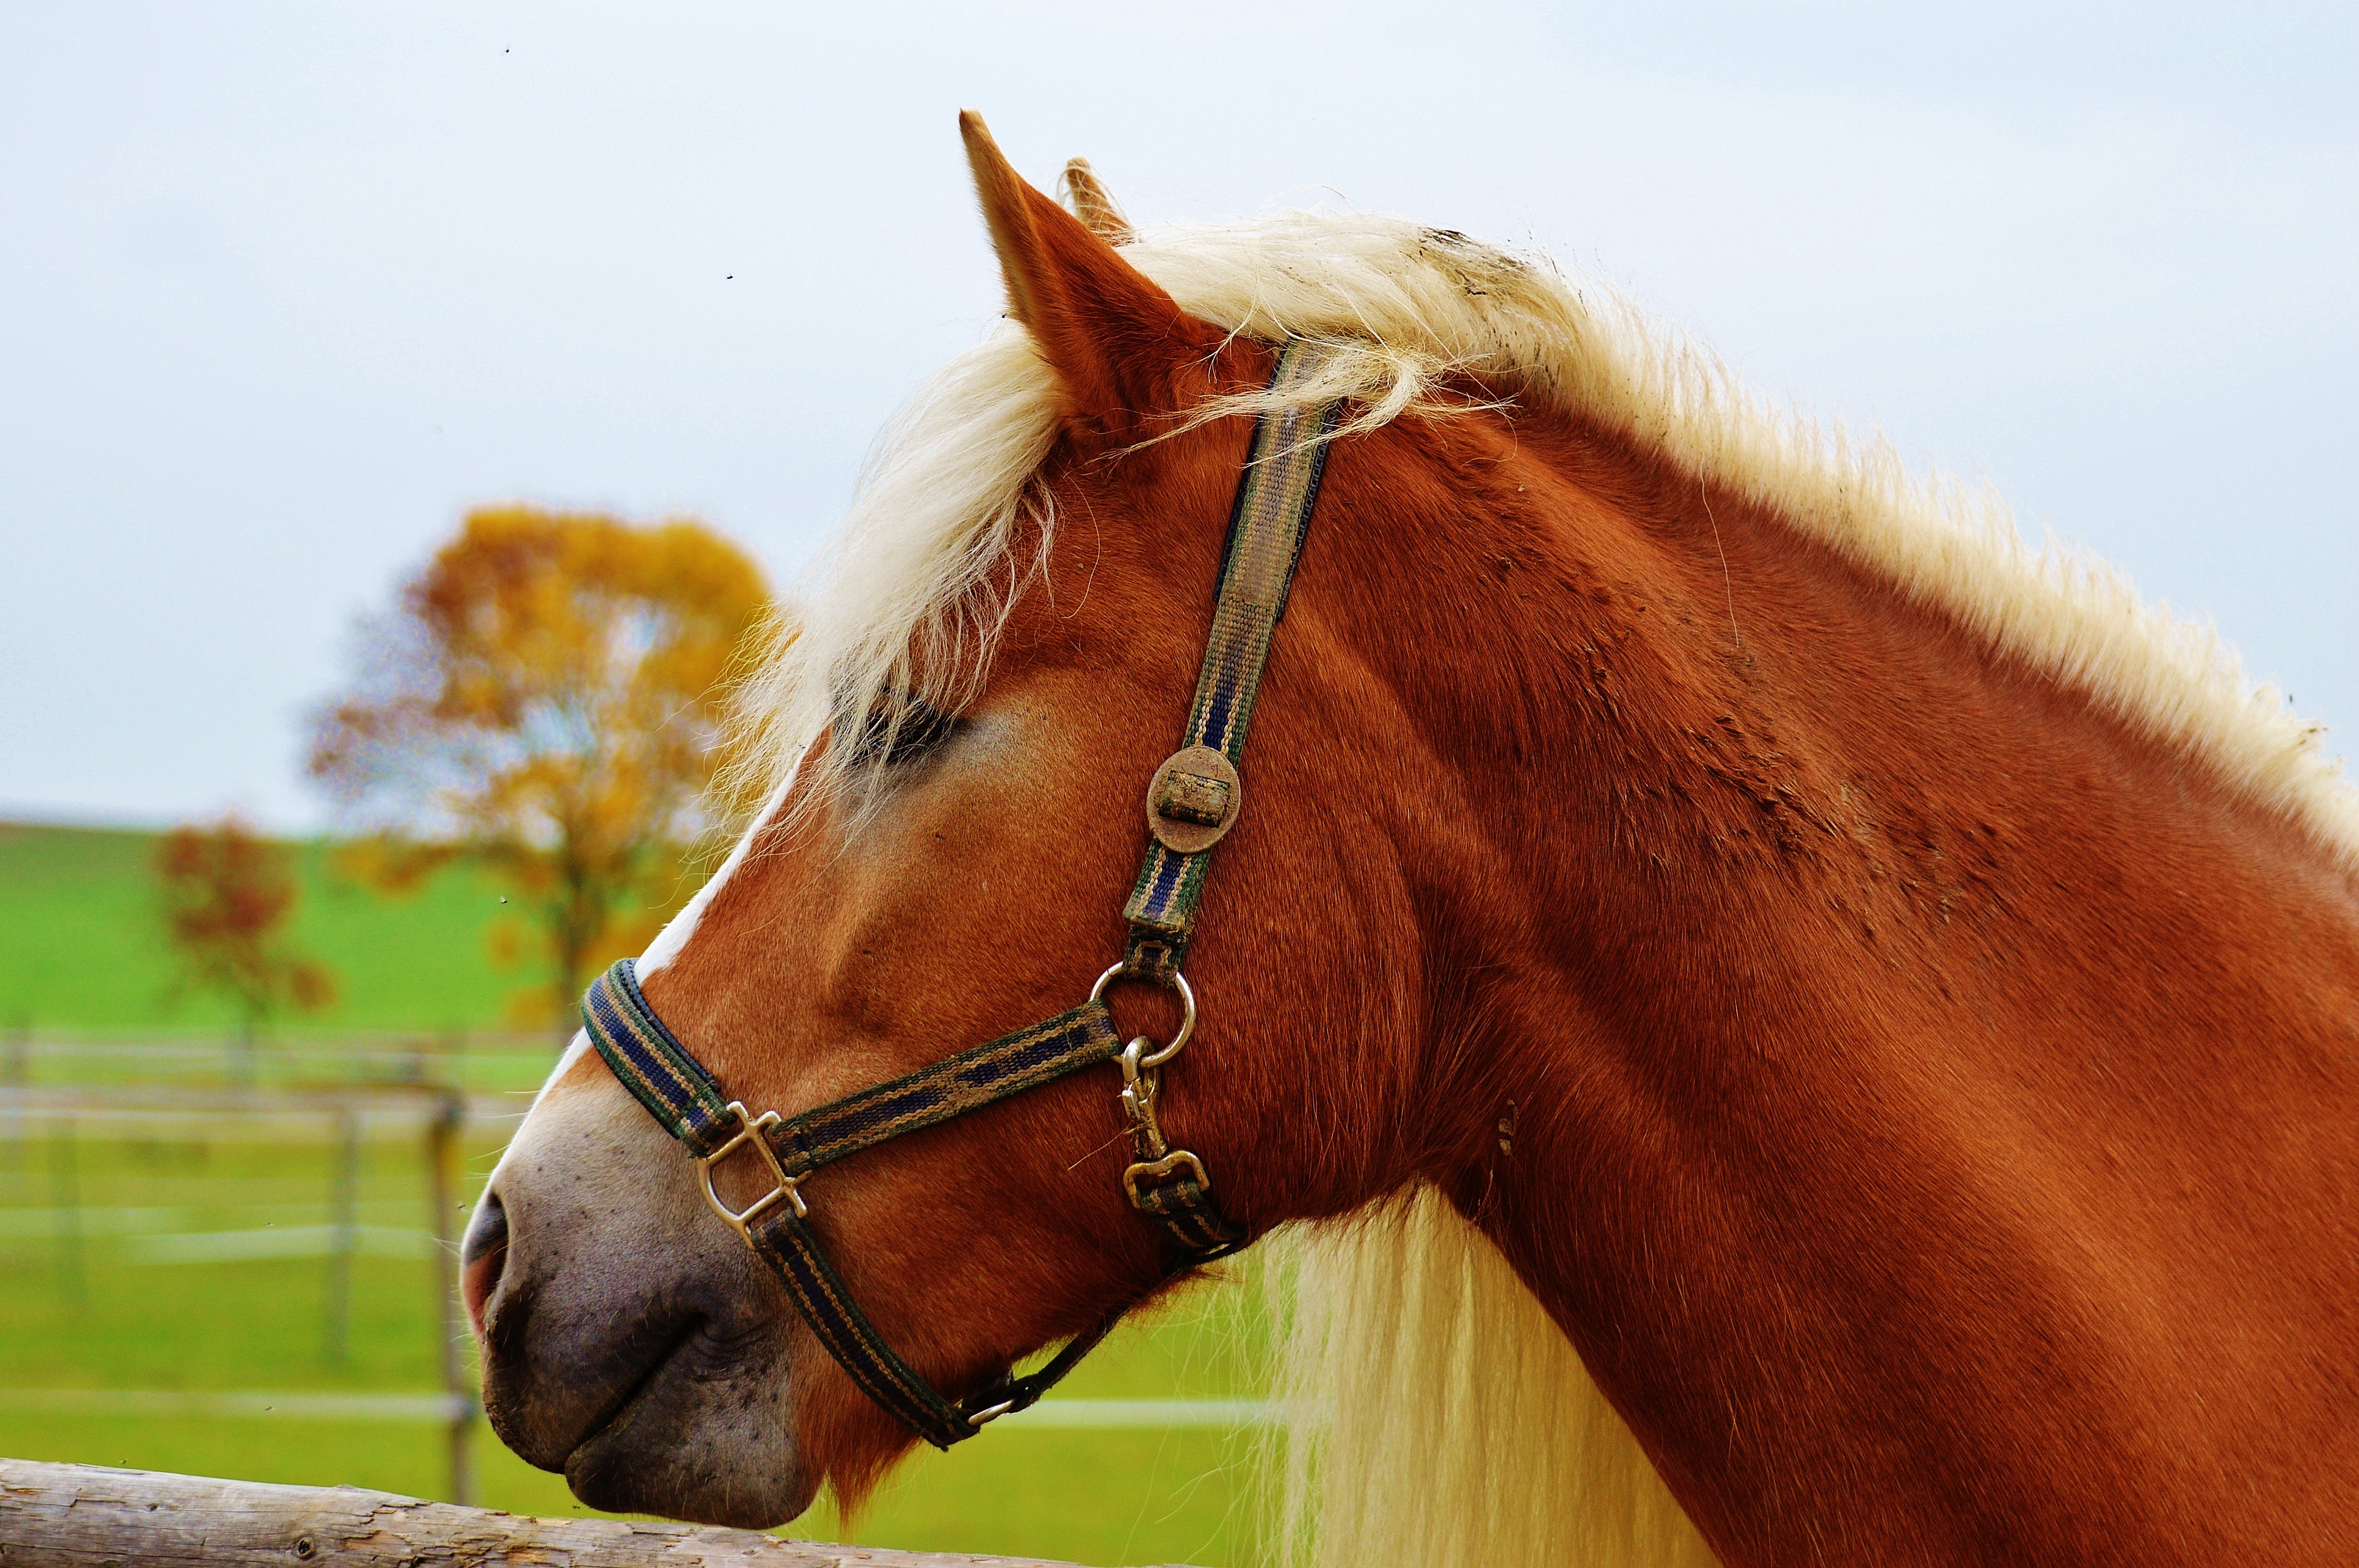
meadow, animal, horse, brown, rein, mammal, stallion, mane, ride, close up, bridle, mare, coupling, halter, reiterhof, horse like mammal, mustang horse, horse tack